Gabriel Coury

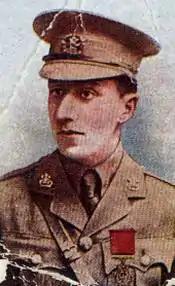
Gabriel Coury as depicted on a cigarette card

Gabriel George Coury VC (13 June 1896 – 23 February 1956), was an English recipient of the Victoria Cross, the highest and most prestigious award for gallantry in the face of the enemy that can be awarded to British and Commonwealth forces.